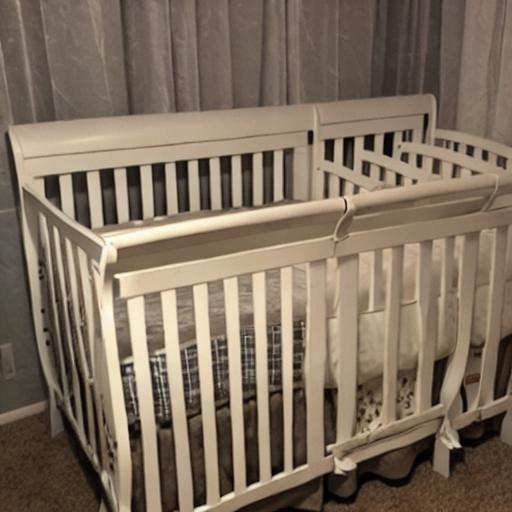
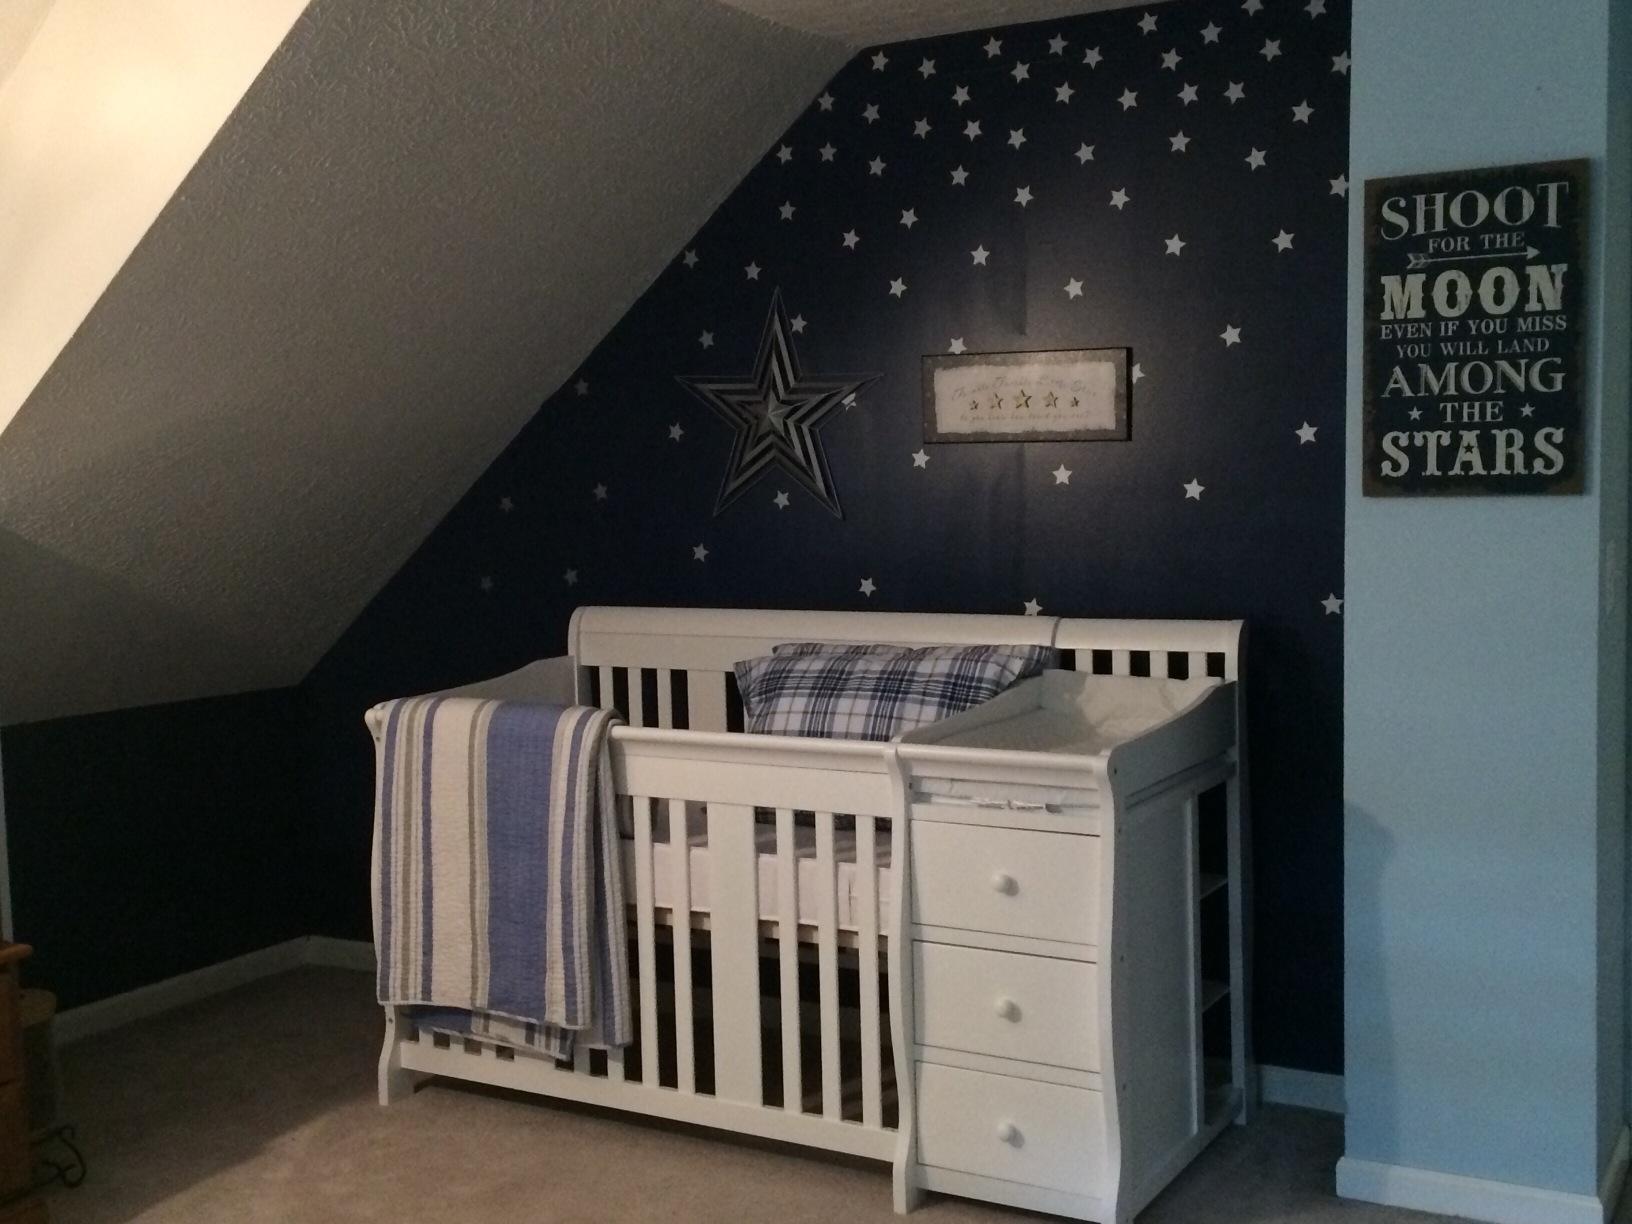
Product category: products_crib
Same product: no